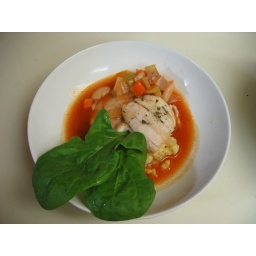
pan seared white fish in cannellini bean ragout with milanese risotto